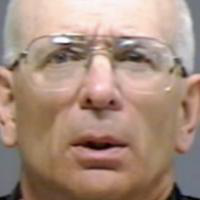
Age group: age 66-80